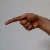
The image shows a hand gesture representing the letter 'G' in Indian Sign Language.